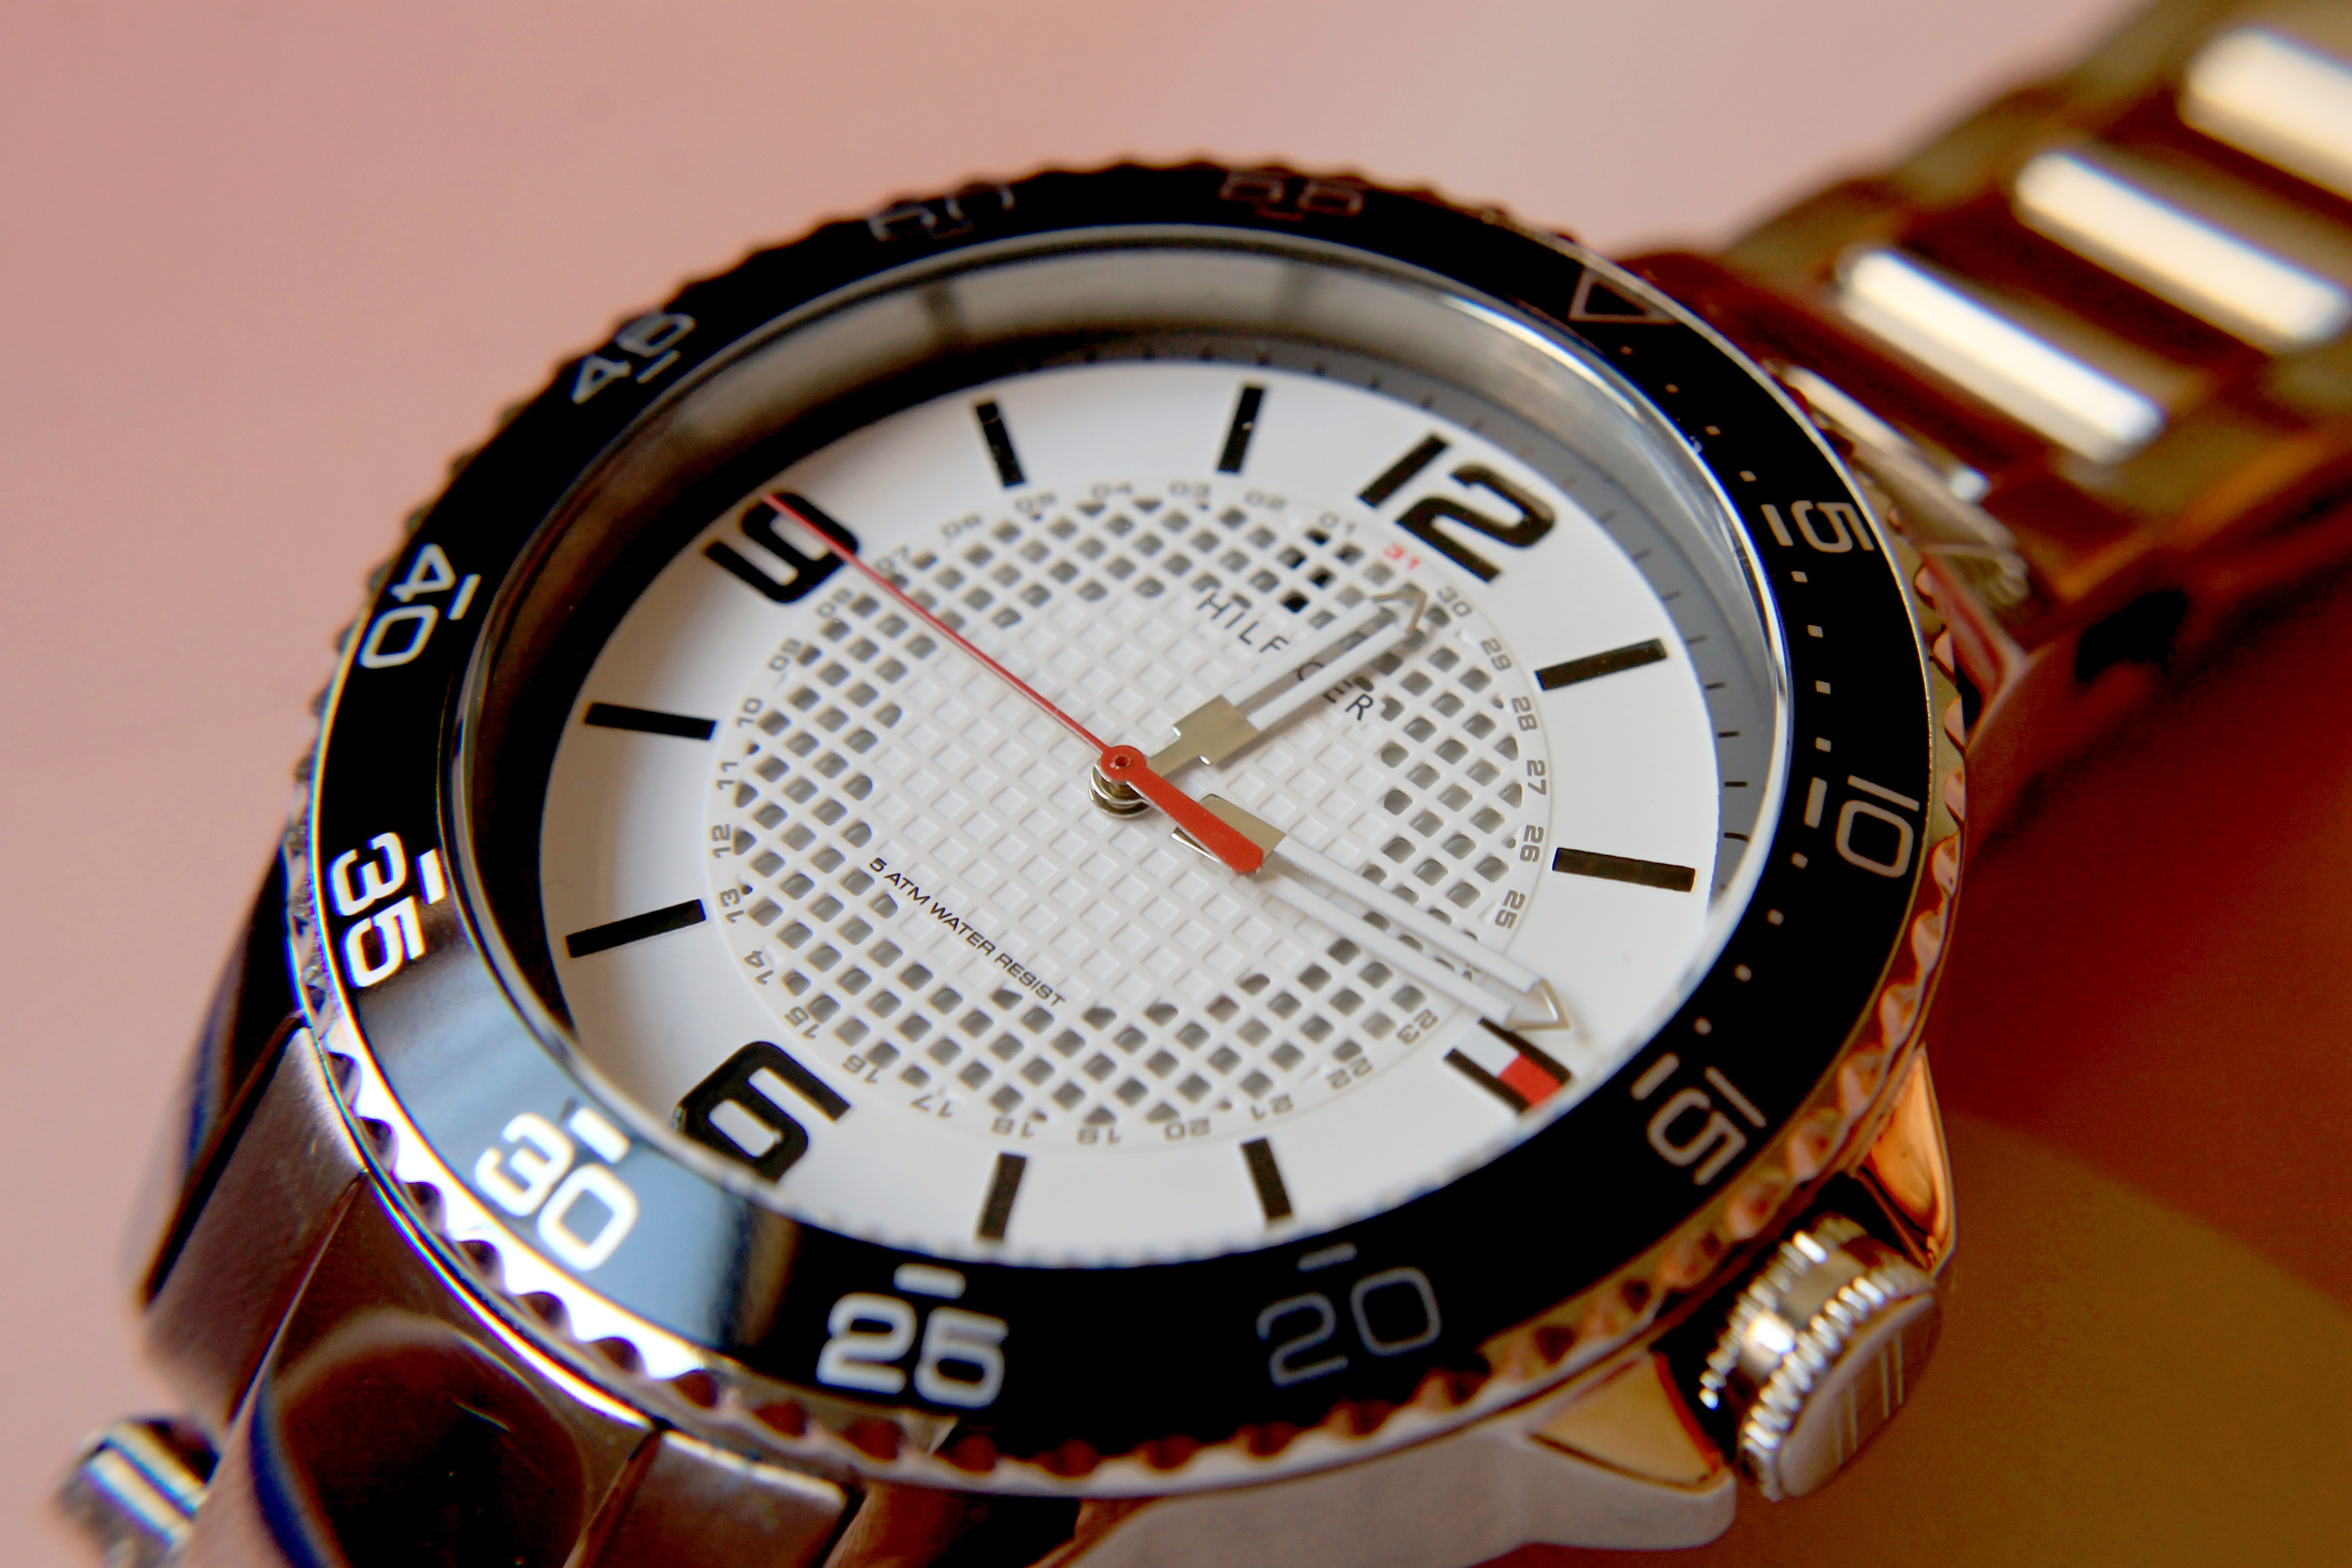
watch, hand, time, ornament, wrist watch, display, strap, adornment, hours, pointer, men's watch, minutes, seconds, pointers